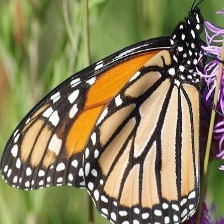
Species: VICEROY
Butterfly family (ImageNet category): monarch